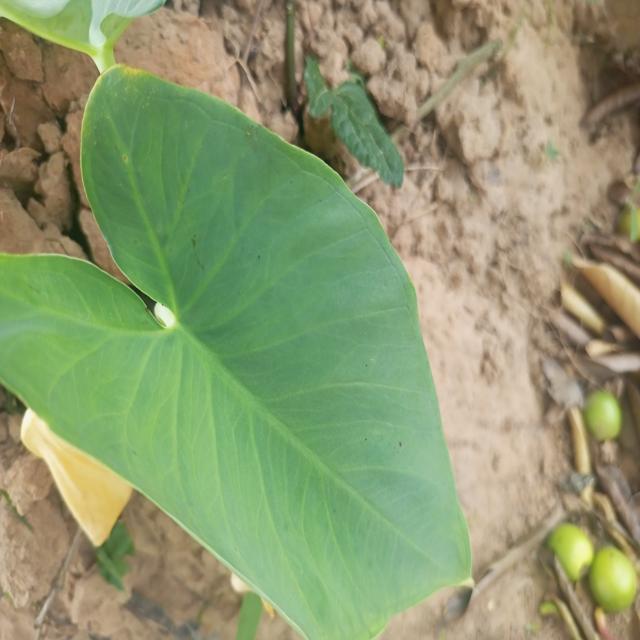
Label: Healthy